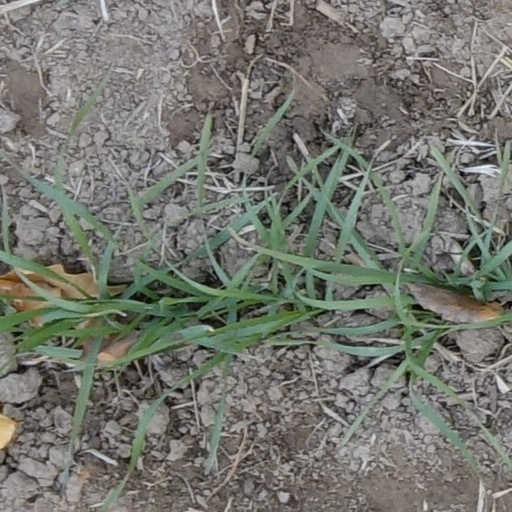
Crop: wheat